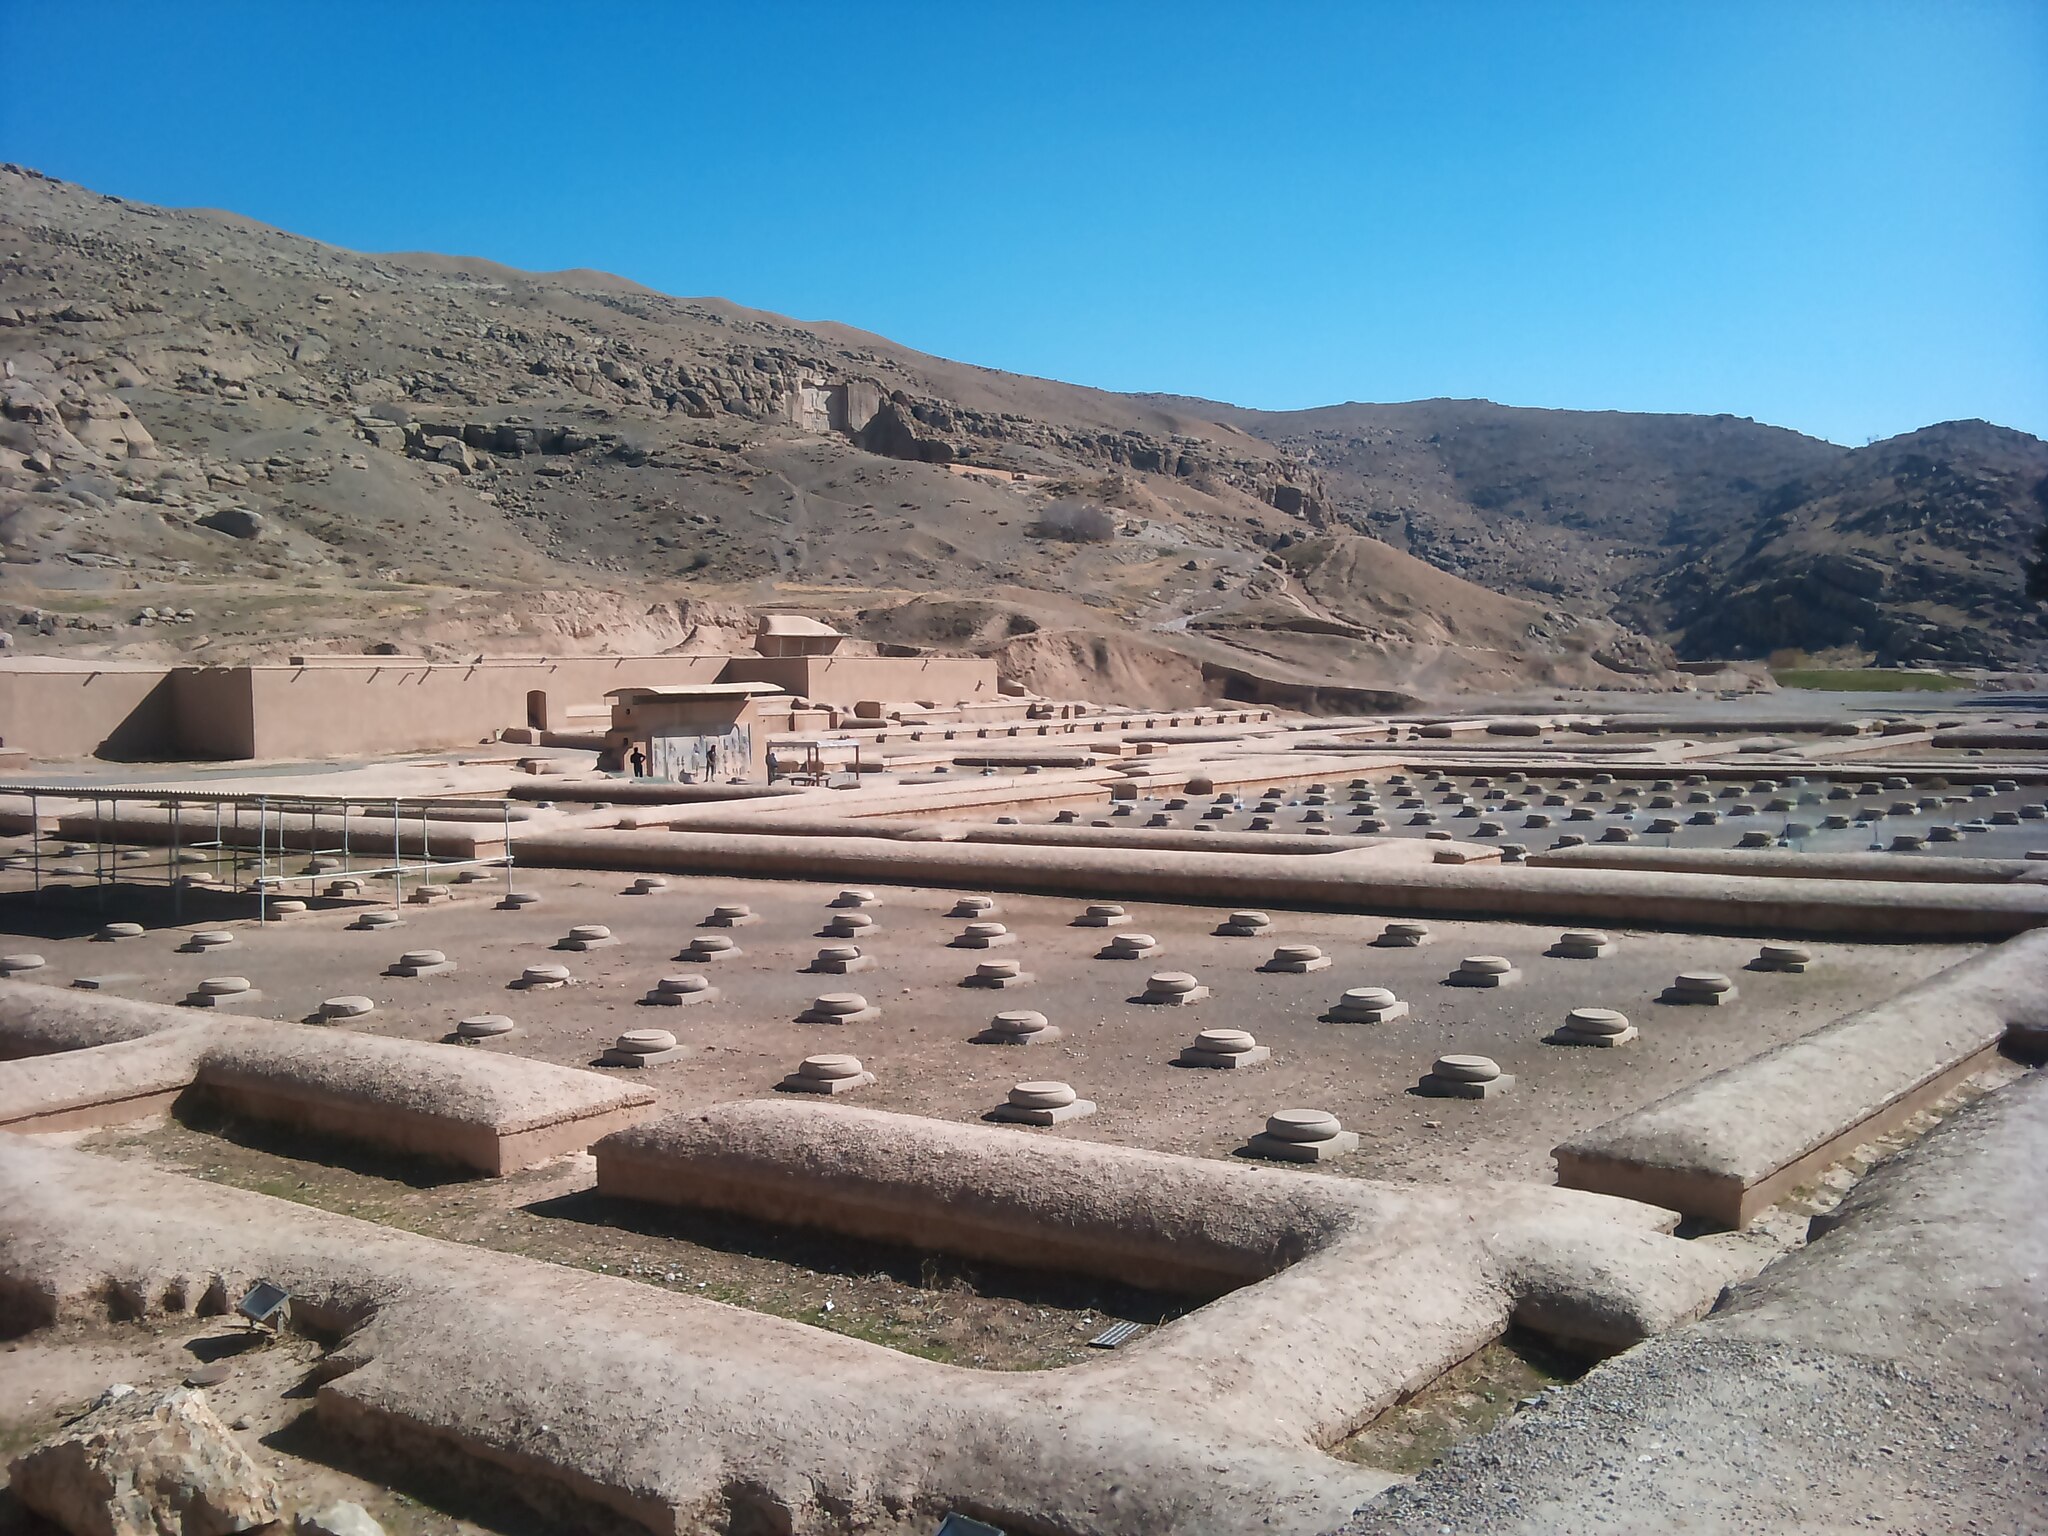
Title: Persepolis (Takhte-Jamshid) 12
Date: 2011-11-28 12:40:44
Categories: Treasury of Persepolis, Images from Wiki Loves Monuments 2018, Self-published work, Cultural heritage monuments in Iran with known IDs, Uploaded via Campaign:wlm-ir, Images from Wiki Loves Monuments in Marvdasht, 2011 in Persepolis, Iran photographs taken on 2011-11-28, Images from Wiki Loves Monuments 2018 in Iran